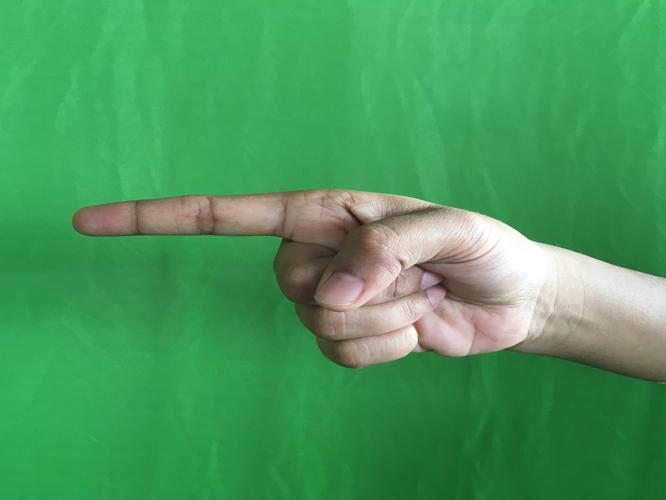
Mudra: Suchi
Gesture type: single_hand